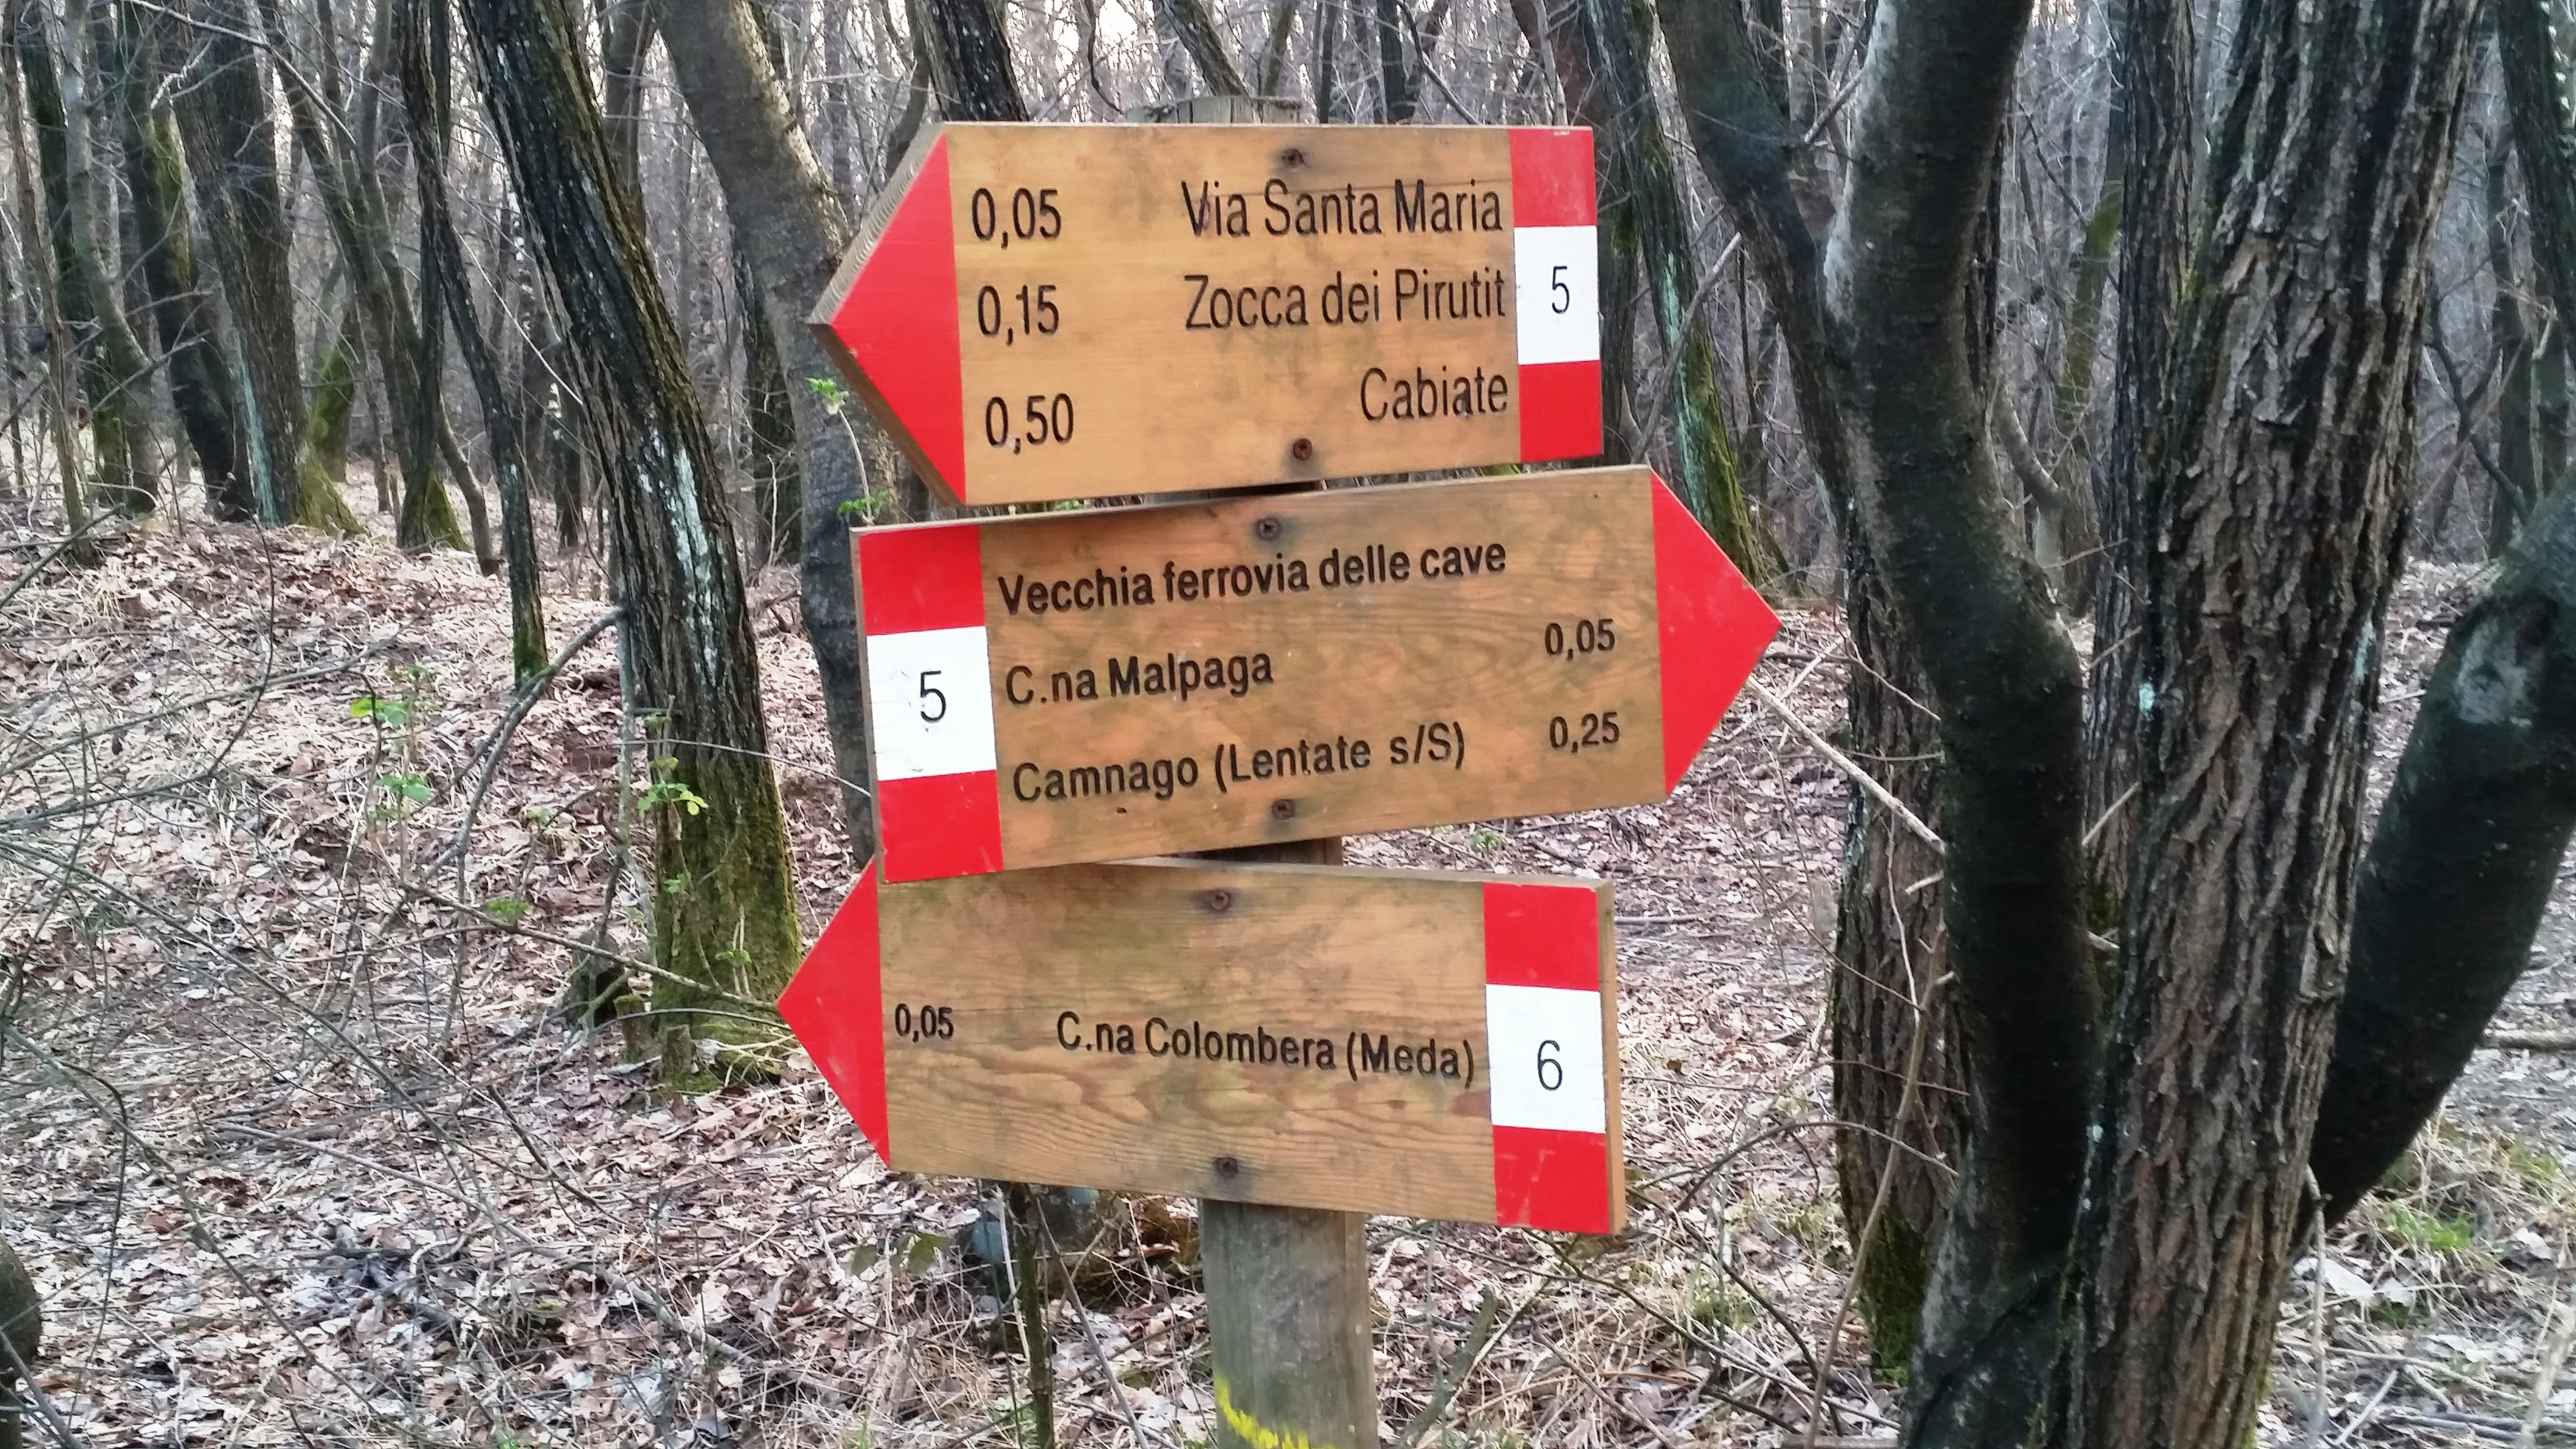
forest, trail, sign, geology, brianza, of wood